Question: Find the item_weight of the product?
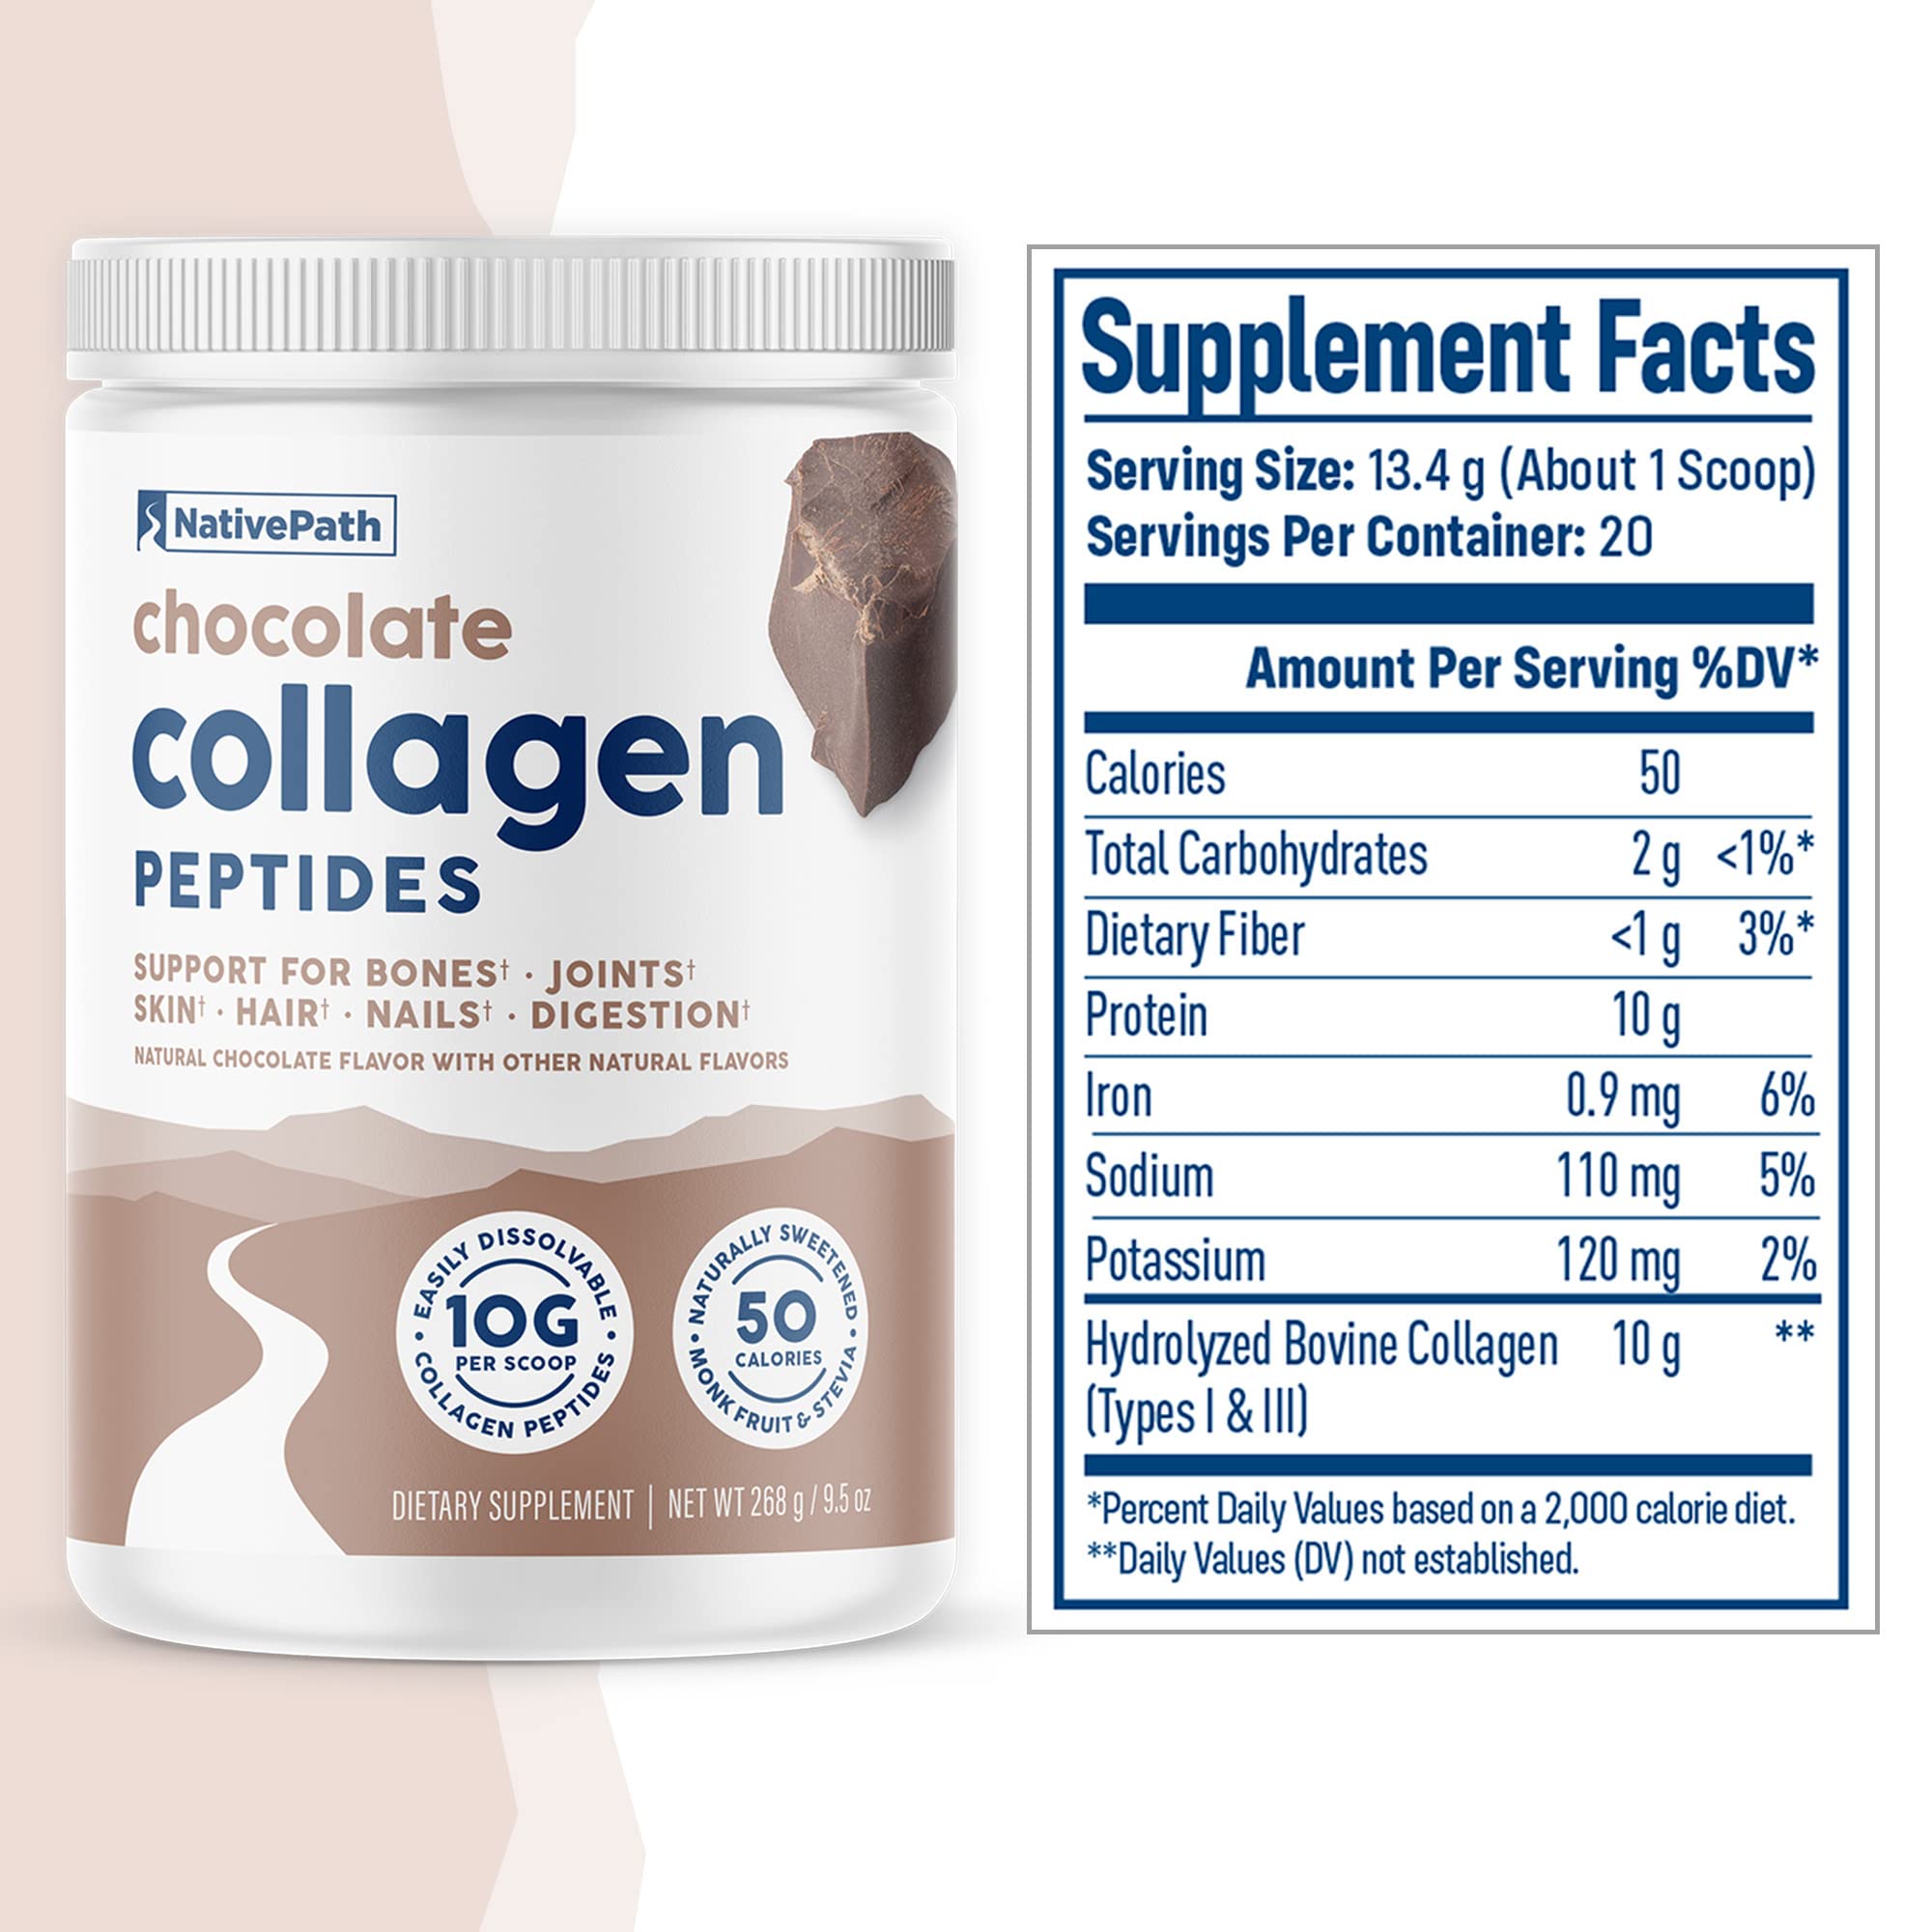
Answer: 268.0 gram